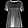
Label: T - shirt / top